History of the Jews in France

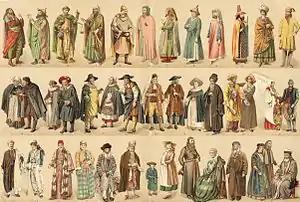
Costumes of medieval French Jews, as reimagined in a 1906 encyclopedia

There were widespread persecutions of Jews in France beginning in 1007 or 1009. These persecutions, instigated by Robert II (972–1031), King of France (987–1031), called "the Pious", are described in a Hebrew pamphlet, which also states that the King of France conspired with his vassals to destroy all the Jews on their lands who would not accept baptism, and many were put to death or killed themselves. Robert is credited with advocating forced conversions of local Jewry, as well as mob violence against Jews who refused. Among the dead was the learned Rabbi Senior. Robert the Pious is well known for his lack of religious tolerance and for the hatred which he bore toward heretics; it was Robert who reinstated the Roman imperial custom of burning heretics at the stake. In Normandy under Richard II, Duke of Normandy, Rouen Jewry suffered from persecutions that were so terrible that many women, in order to escape the fury of the mob, jumped into the river and drowned. A notable of the town, Jacob b. Jekuthiel, a Talmudic scholar, sought to intercede with Pope John XVIII to stop the persecution in Lorraine (1007). Jacob undertook the journey to Rome, but was imprisoned with his wife and four sons by Duke Richard, and escaped death only by allegedly miraculous means. He left his eldest son, Judah, as a hostage with Richard while he and his wife and three remaining sons went to Rome. He bribed the pope with seven gold marks and two hundred pounds, who thereupon sent a special envoy to King Robert ordering him to stop the persecutions.